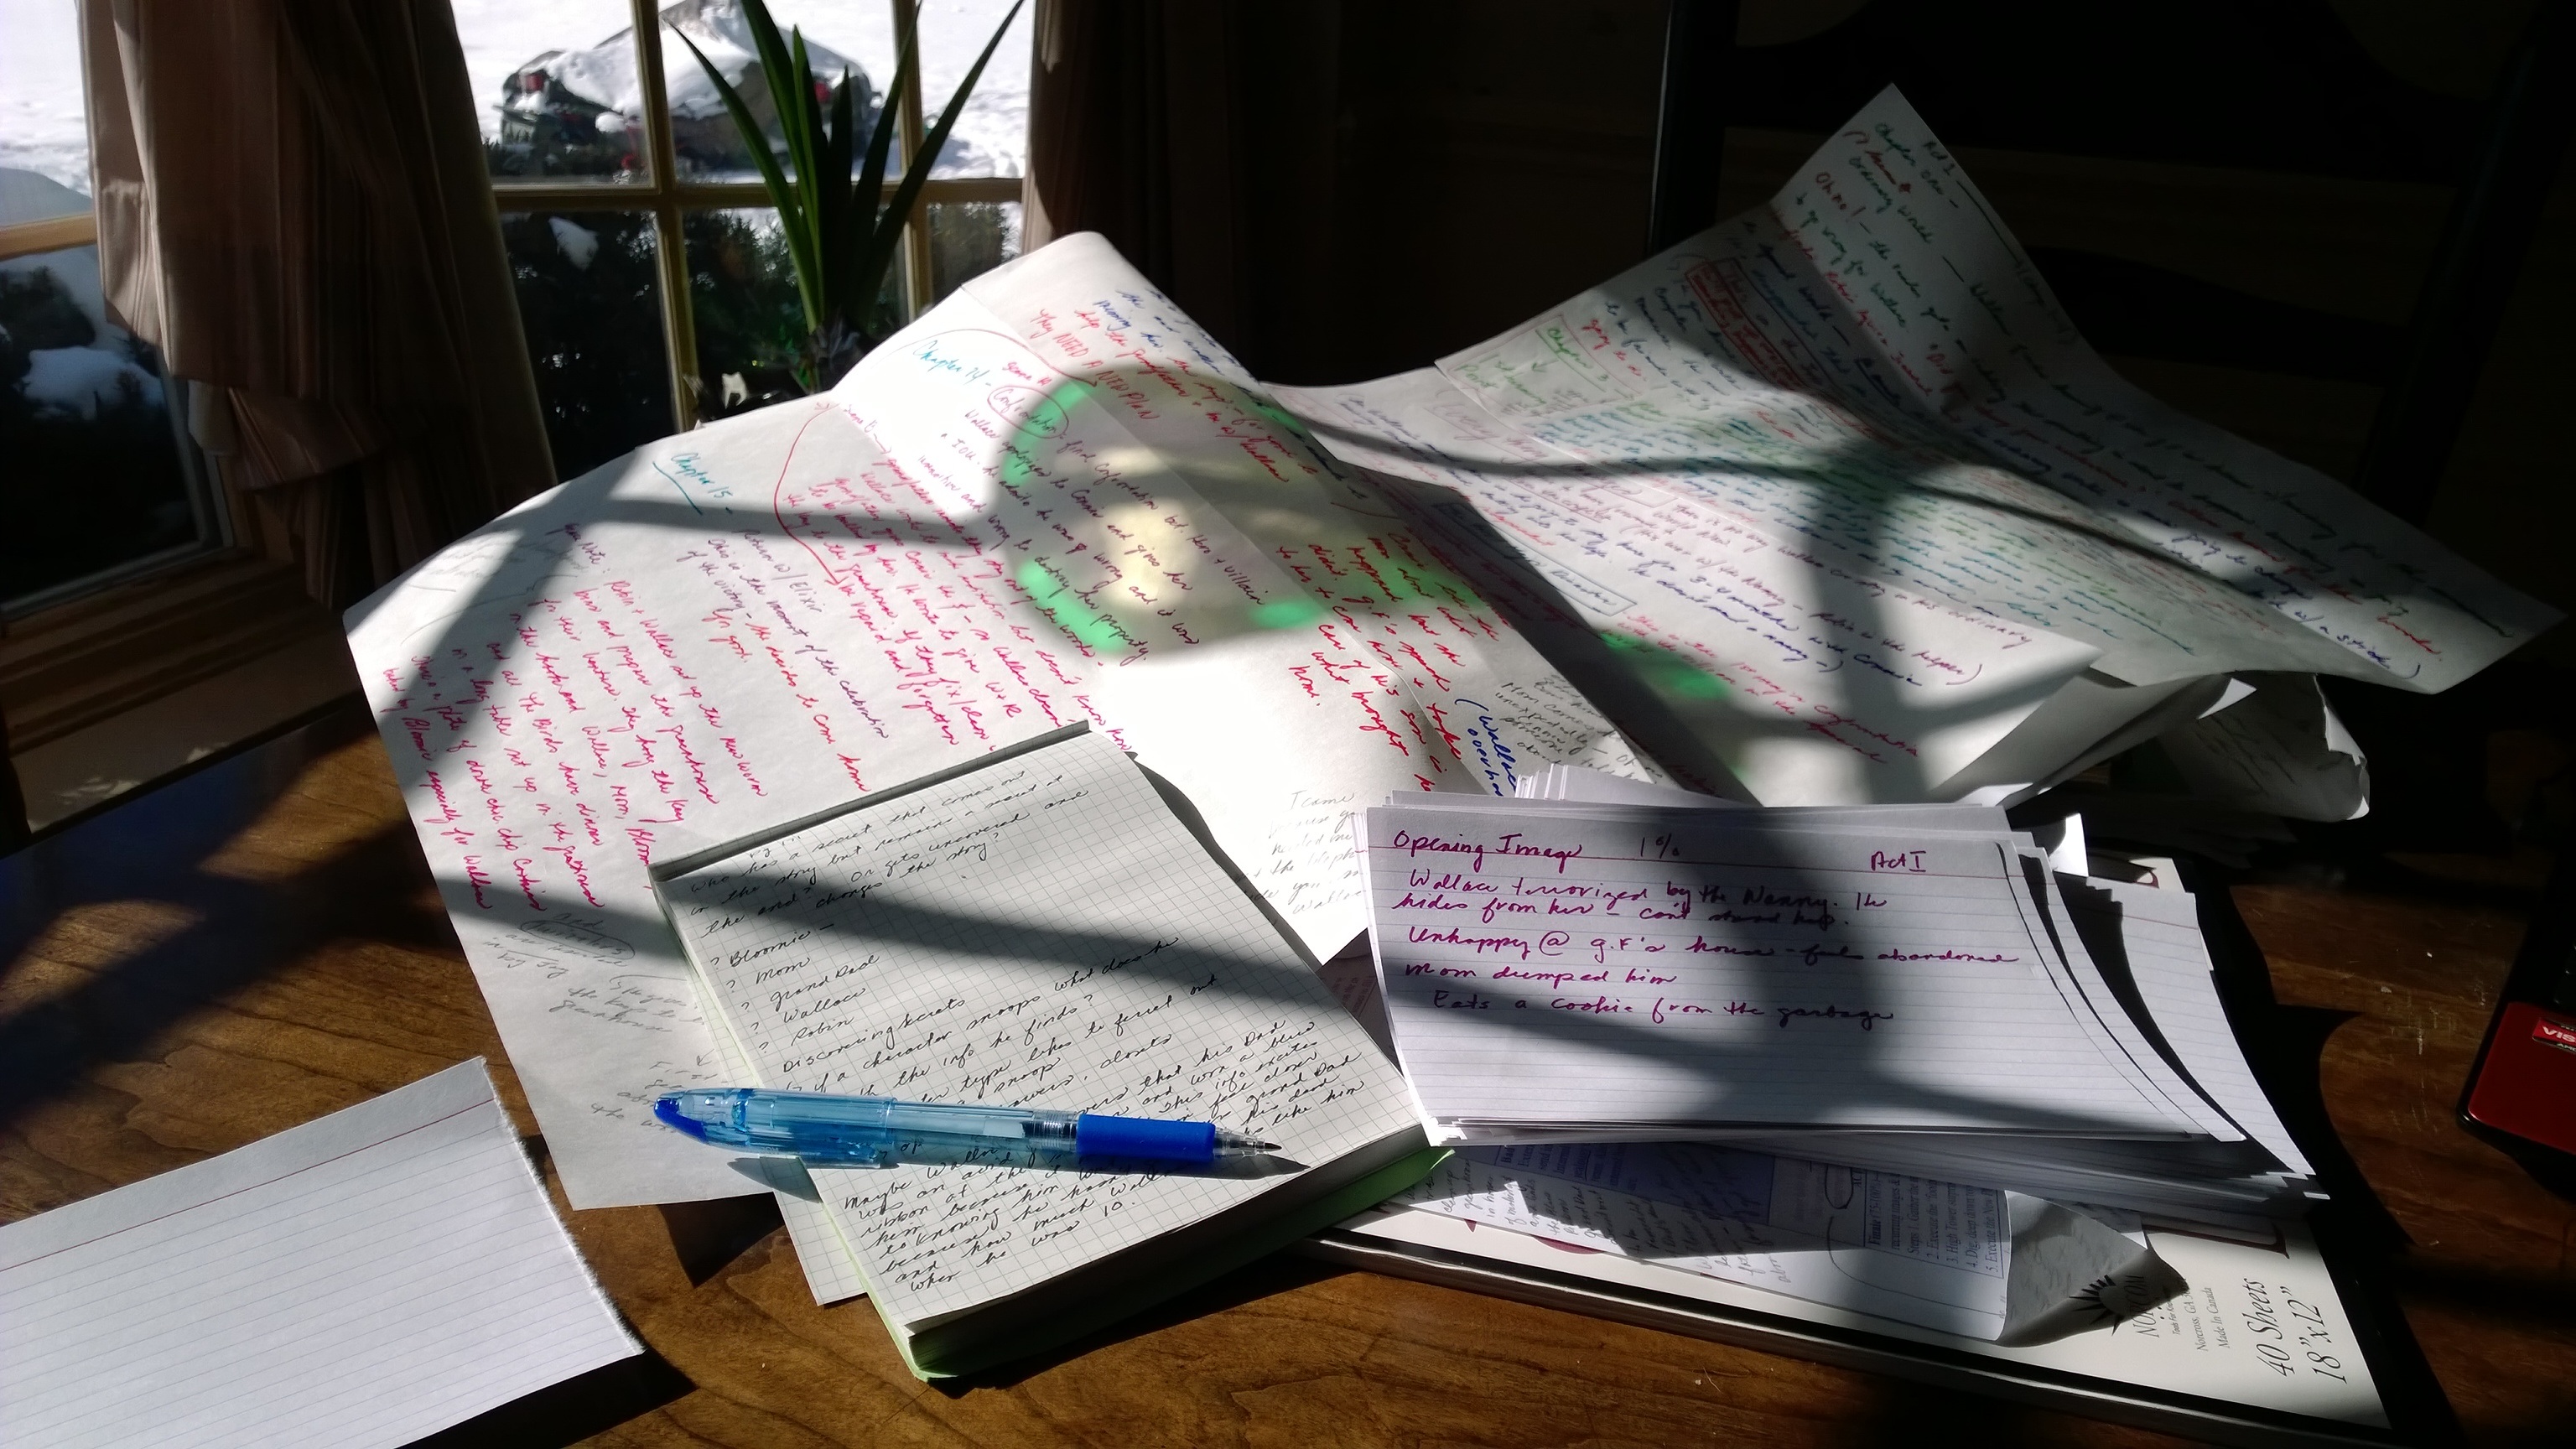
desk, writing, table, book, novel, creative, pen, journal, letter, clothing, paper, art, design, text, footwear, message, inspiration, concept, story, author